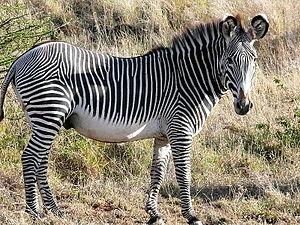
Le Zèbre de Grévy, également connu sous le nom de Zèbre impérial, est le plus grand des équidés sauvages mais aussi la plus menacée des trois espèces de zèbres, les deux autres étant le zèbre des plaines et le zèbre de montagne. Son nom est un hommage au président de la République Française Jules Grévy. Il est l’unique membre toujours existant du sous-genre Dolichohippus.